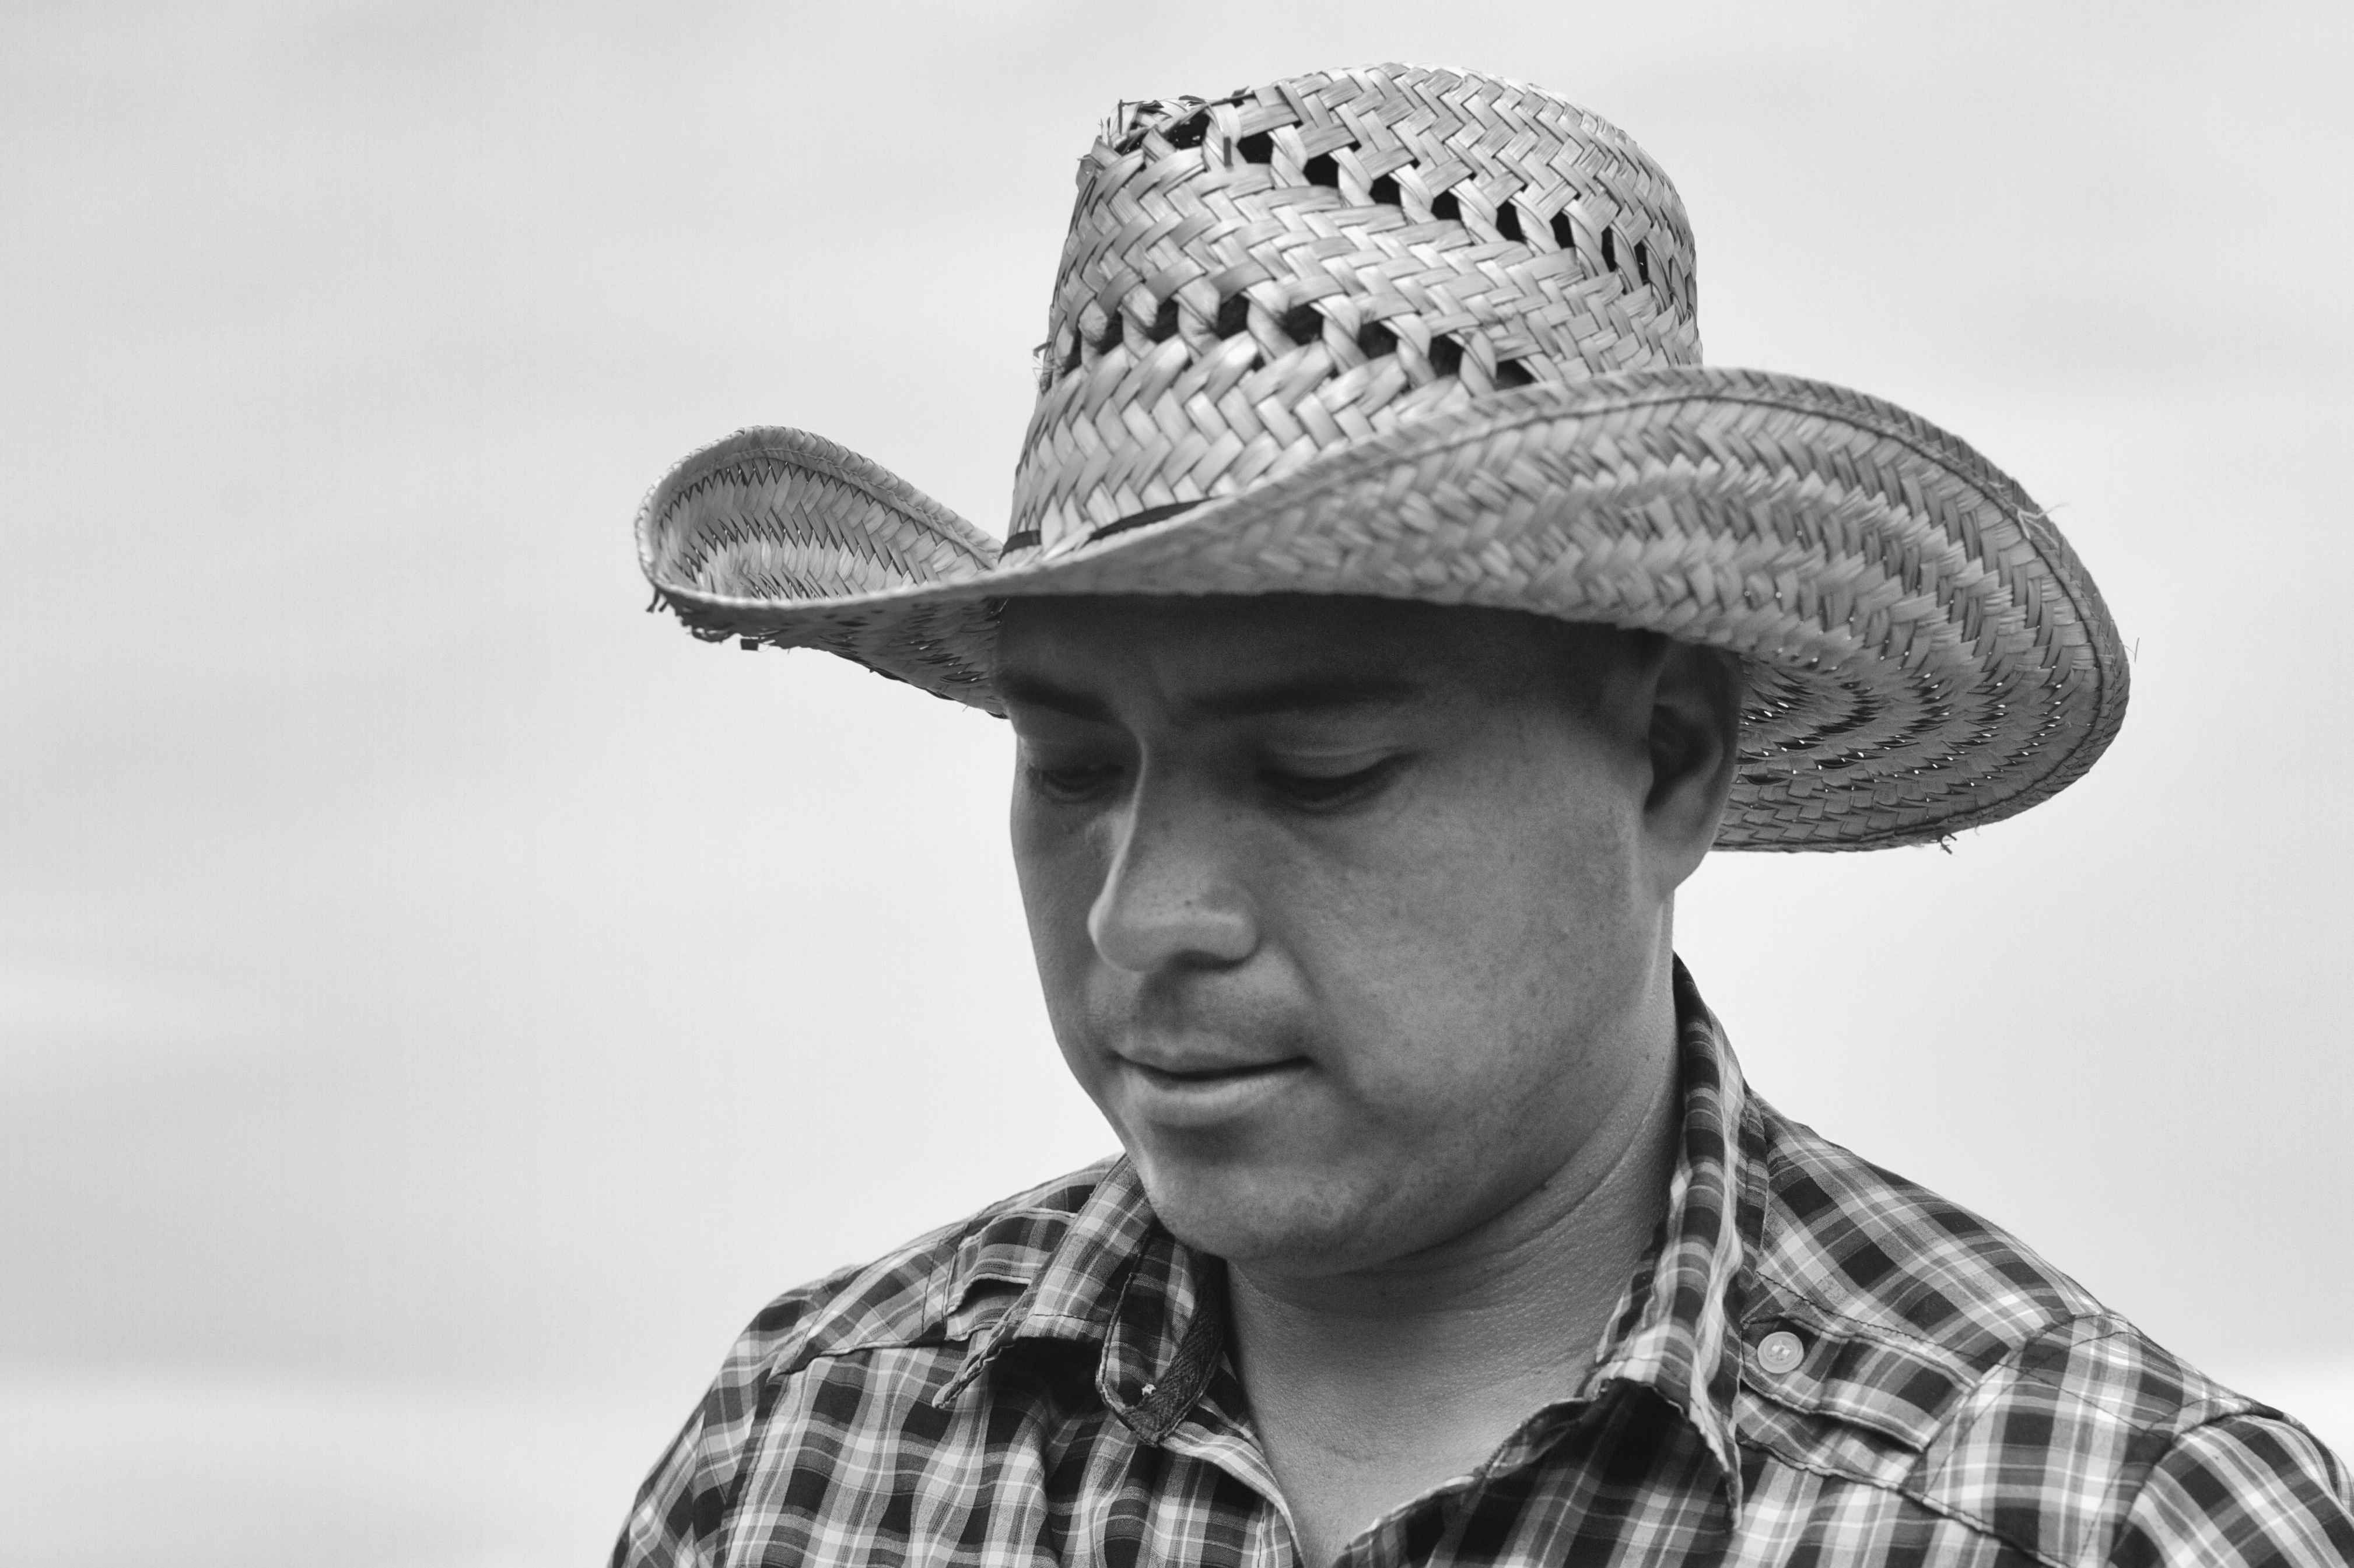
black and white, white, photography, pattern, portrait, hat, clothing, black, monochrome, headgear, cap, cowboy hat, monochrome photography, portrait photography, fashion accessory